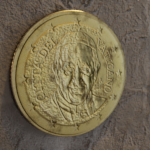
Coin value: 50cents
Country: va
Edition: 2016